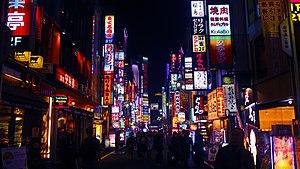
Le terme mizu shōbai est utilisé au Japon pour désigner les activités nocturnes où des femmes sont présentes, sans rapport avec la prostitution.